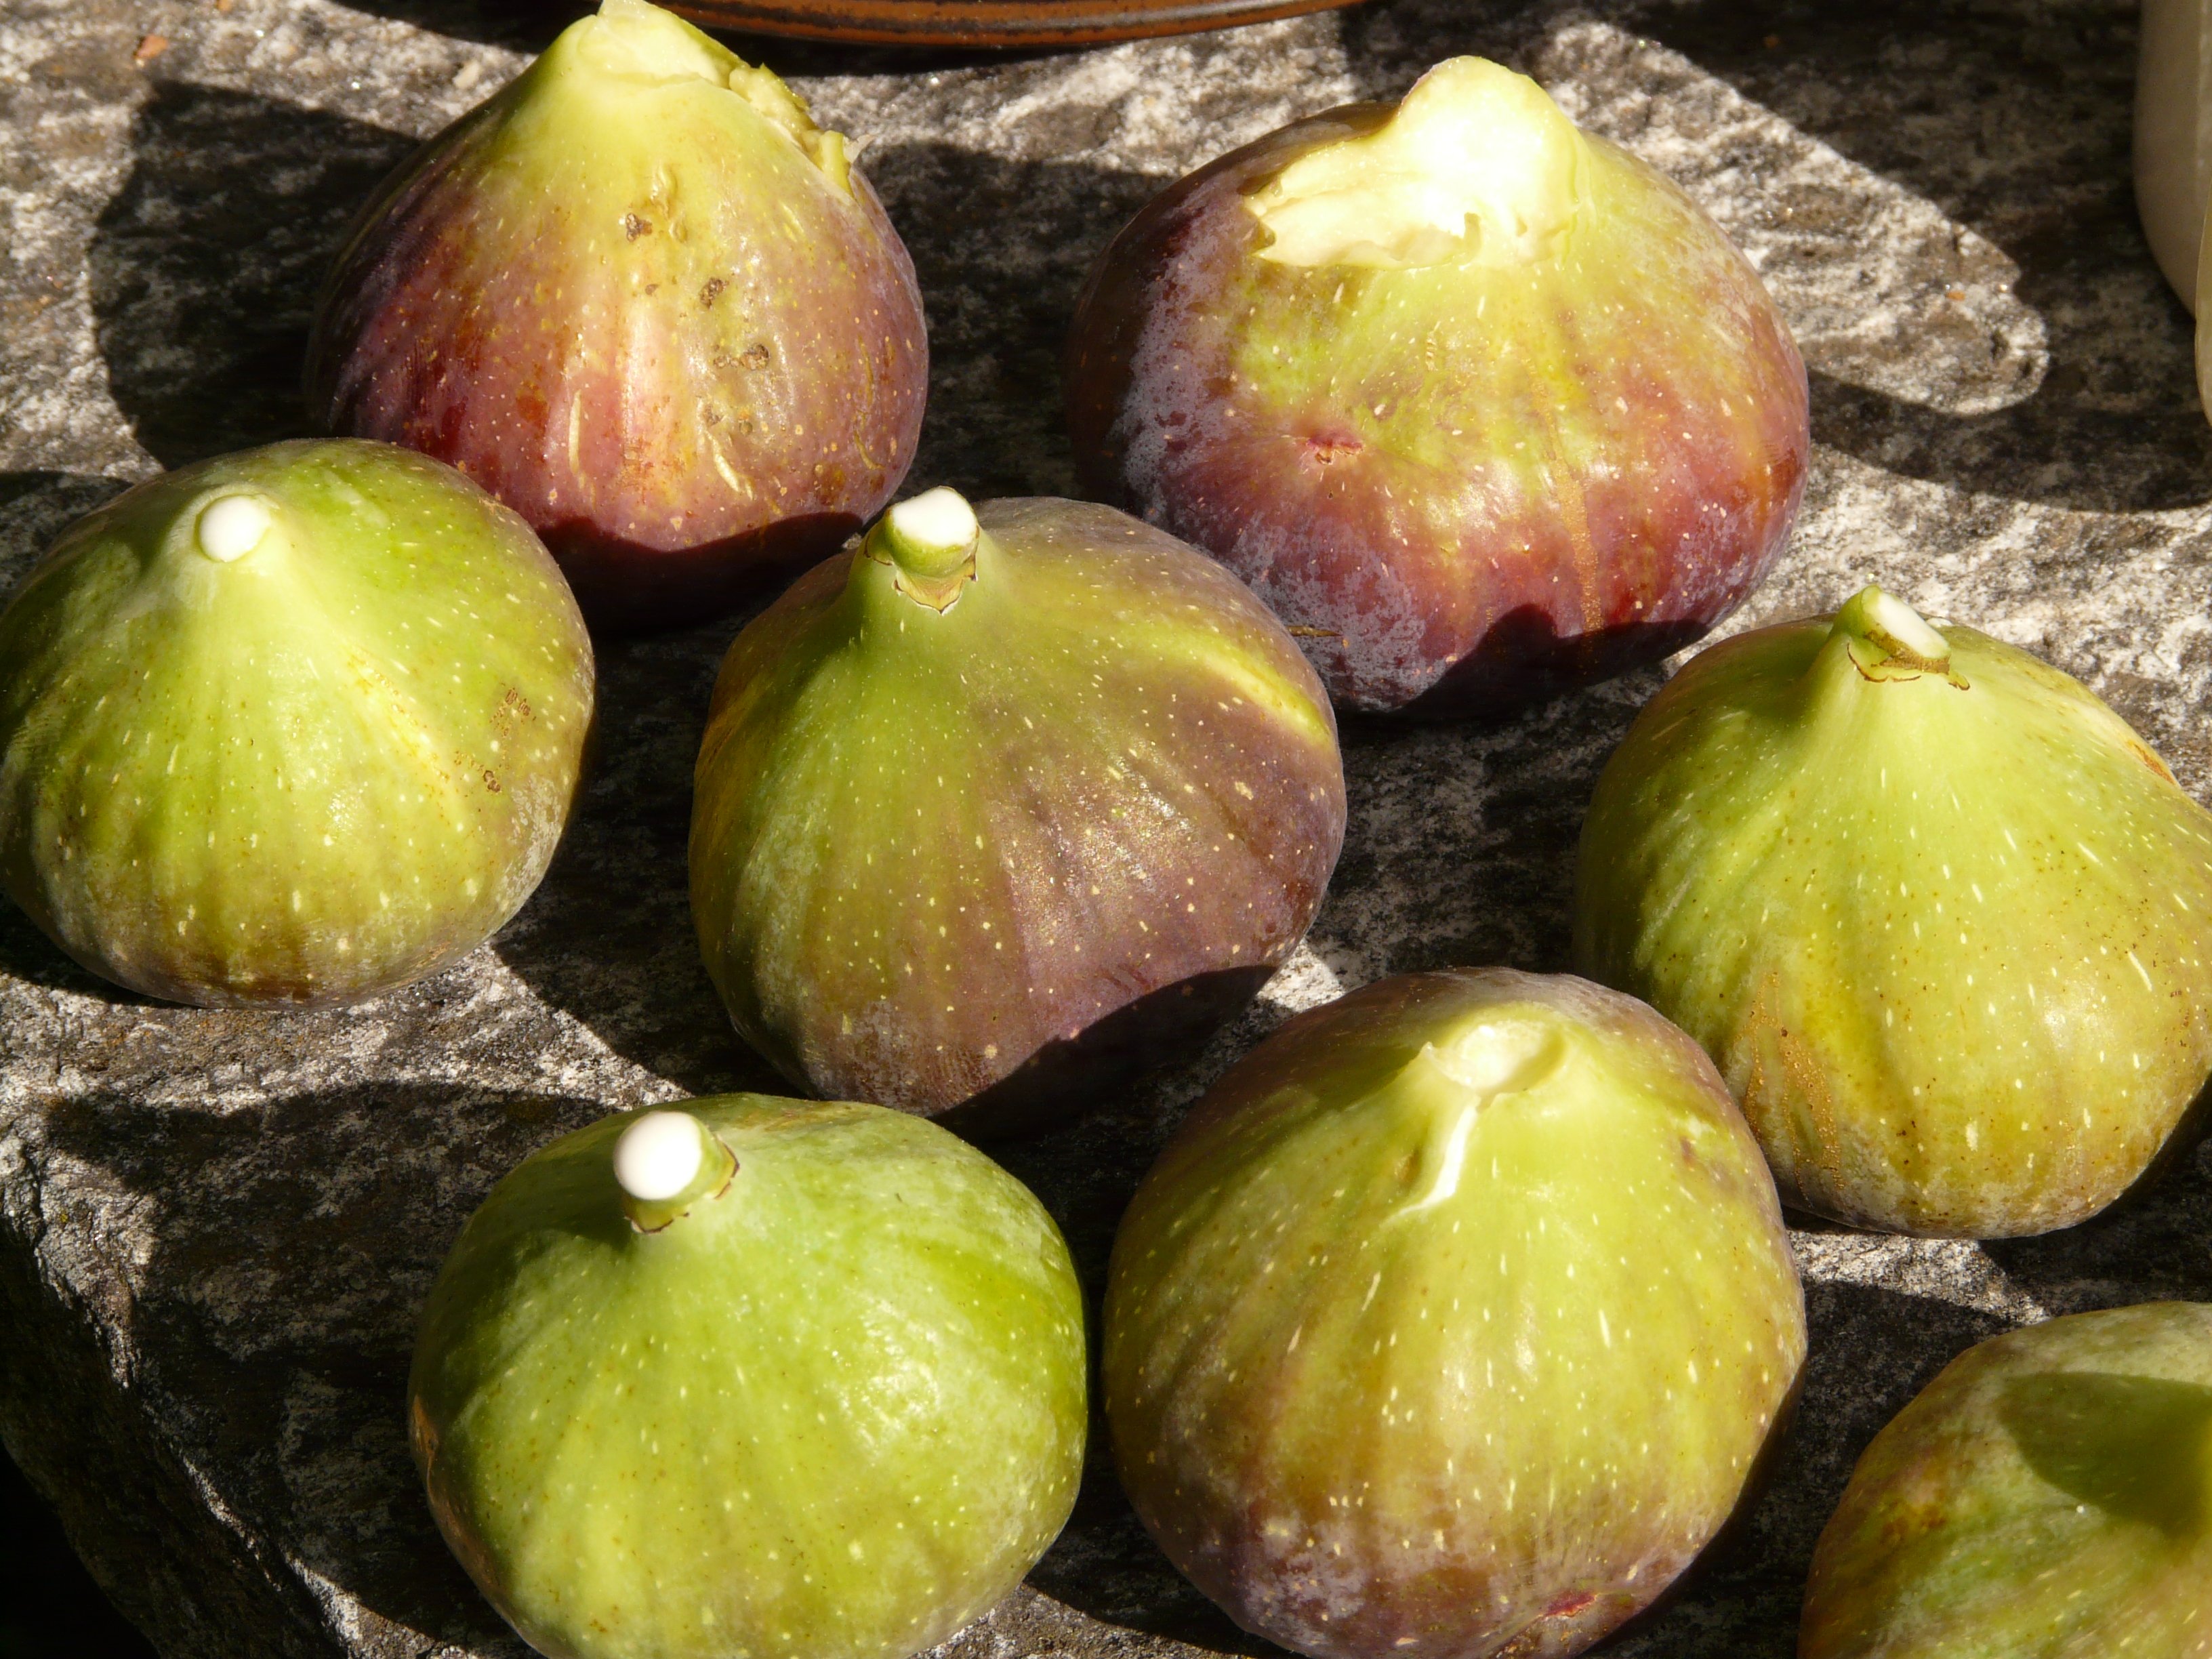
apple, plant, fruit, food, green, produce, eat, fig, fruit tree, figs, flowering plant, common fig, land plant, purple mangosteen